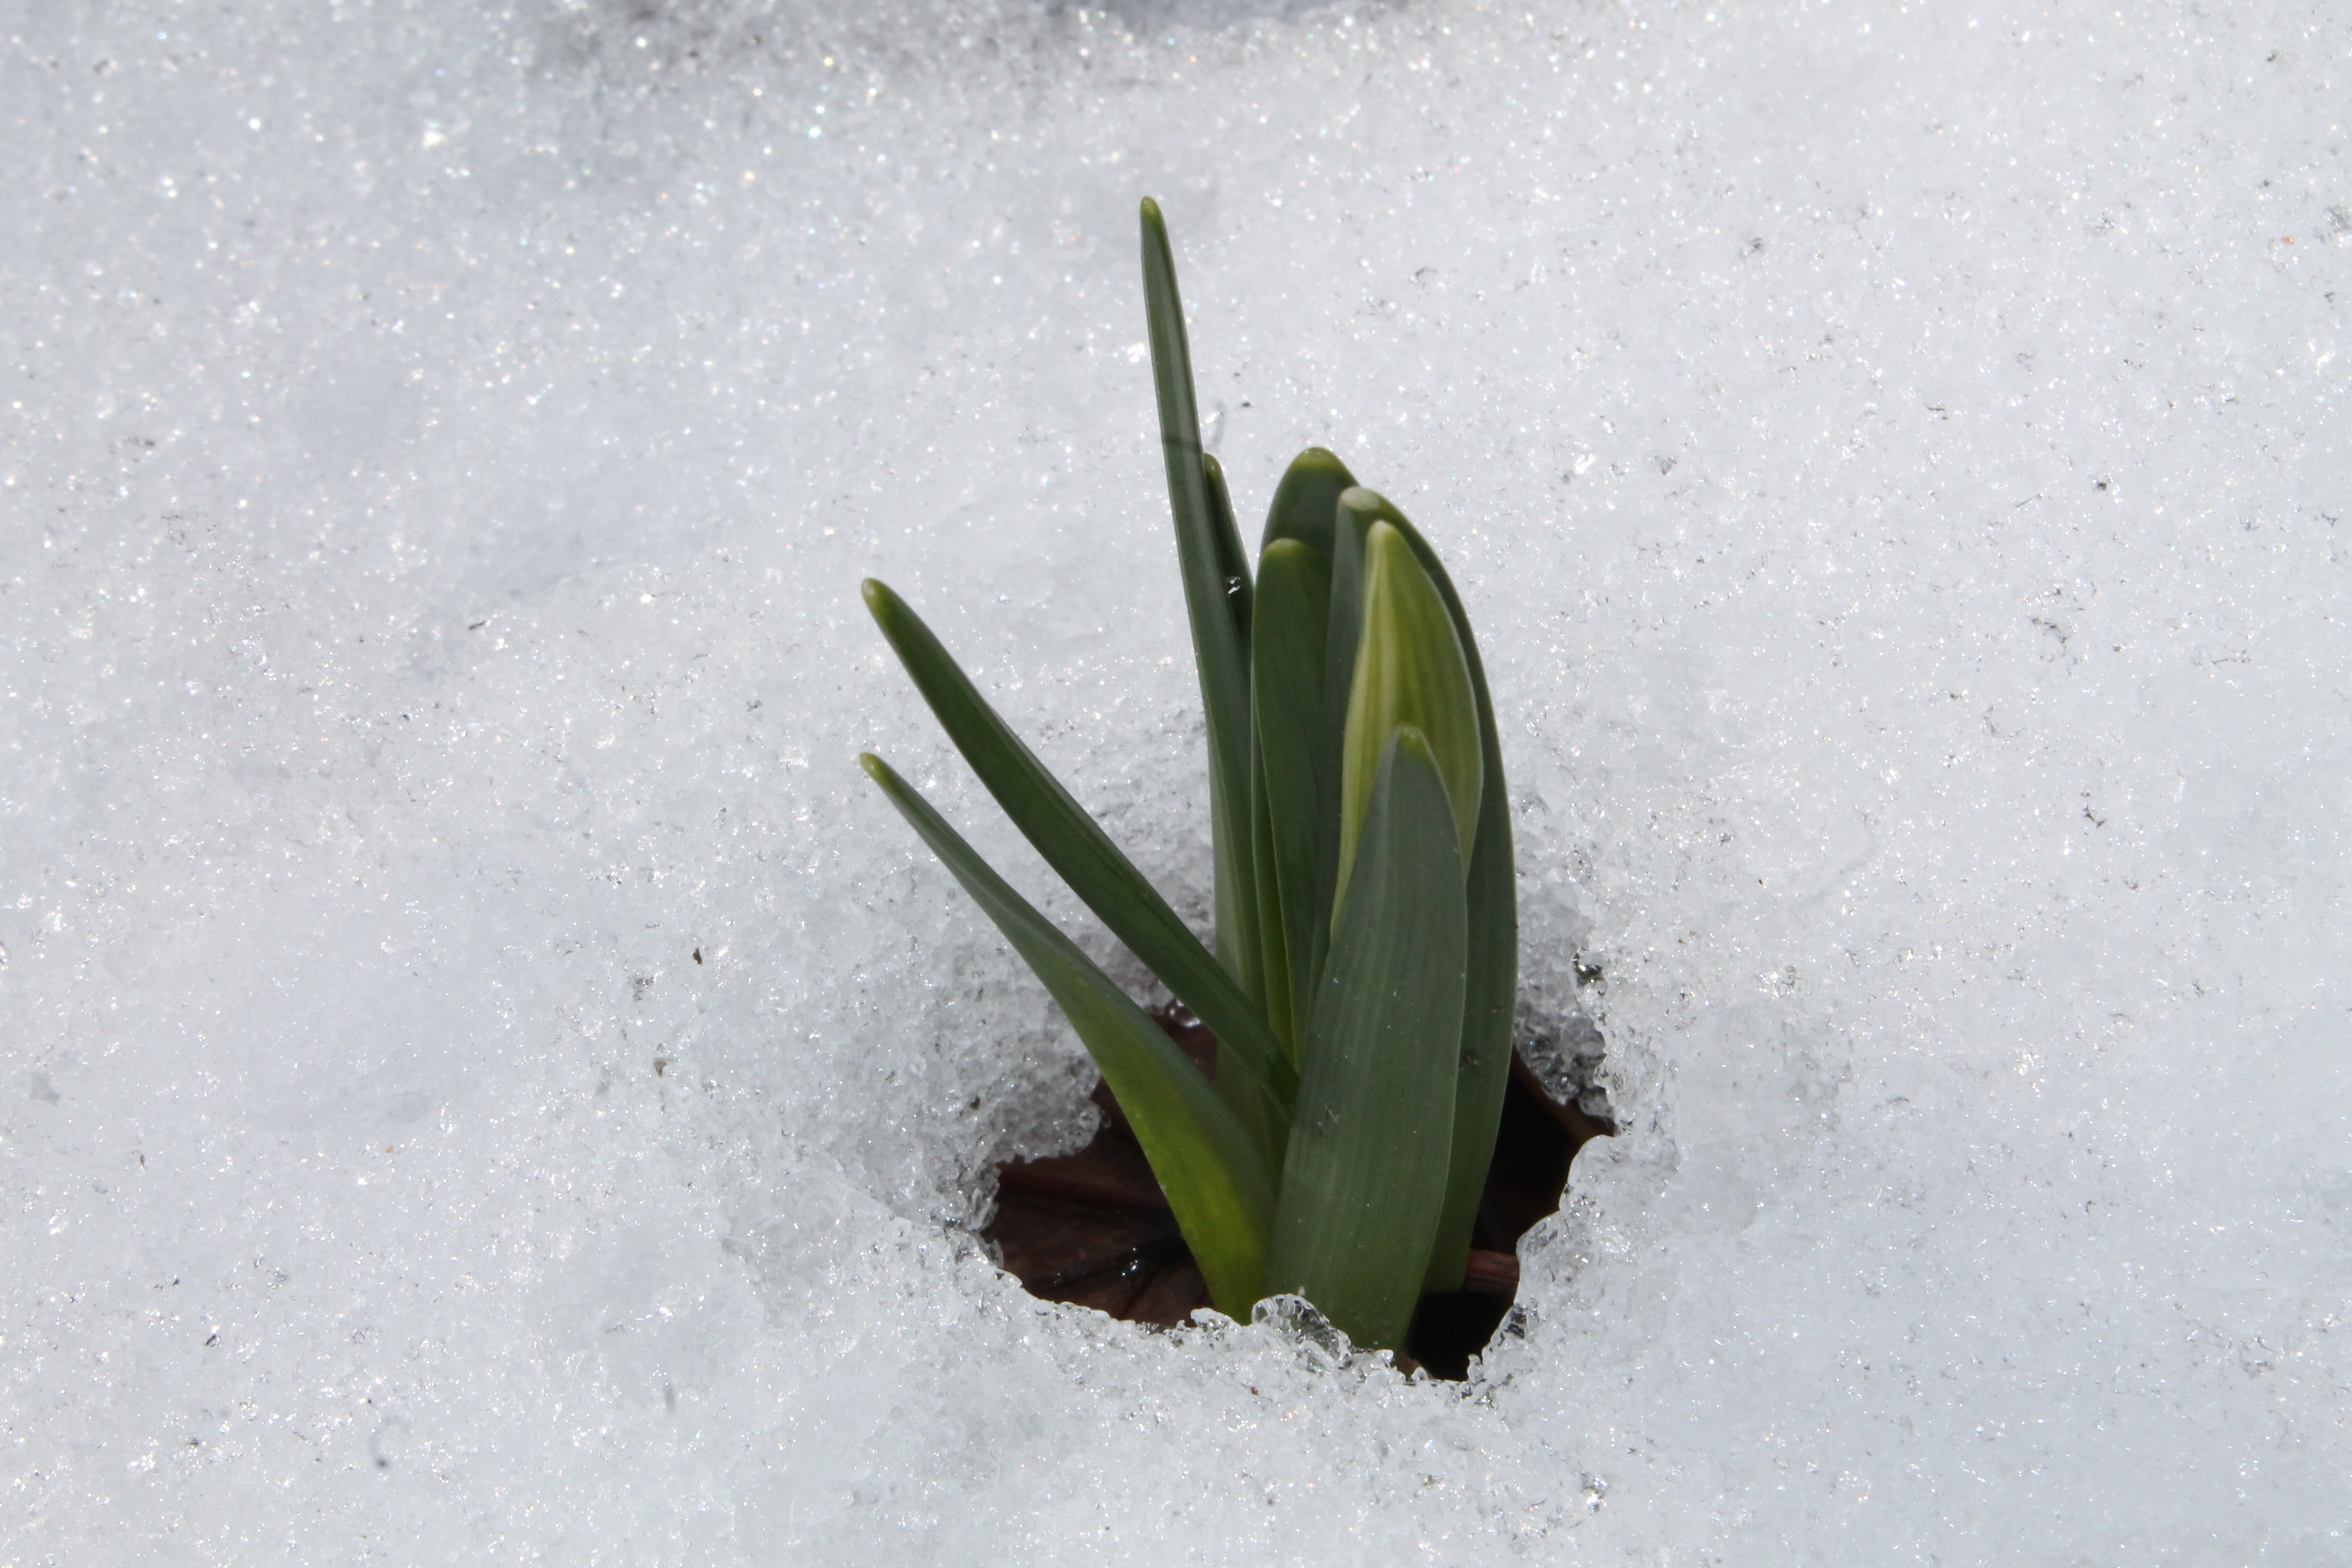
nature, blossom, snow, plant, white, leaf, flower, bloom, spring, green, soil, botany, yellow, daffodil, flora, flowers, close up, macro photography, flowering plant, narcissus pseudonarcissus, plant stem, land plant